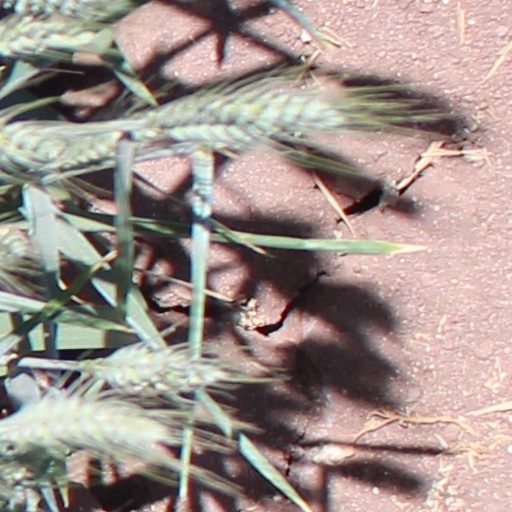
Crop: wheat